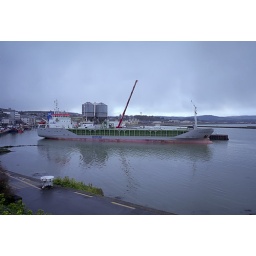
Grey ship on a grey day in Wicklow town, road testing Contax G1 with 21mm Carl Zeiss Lens.